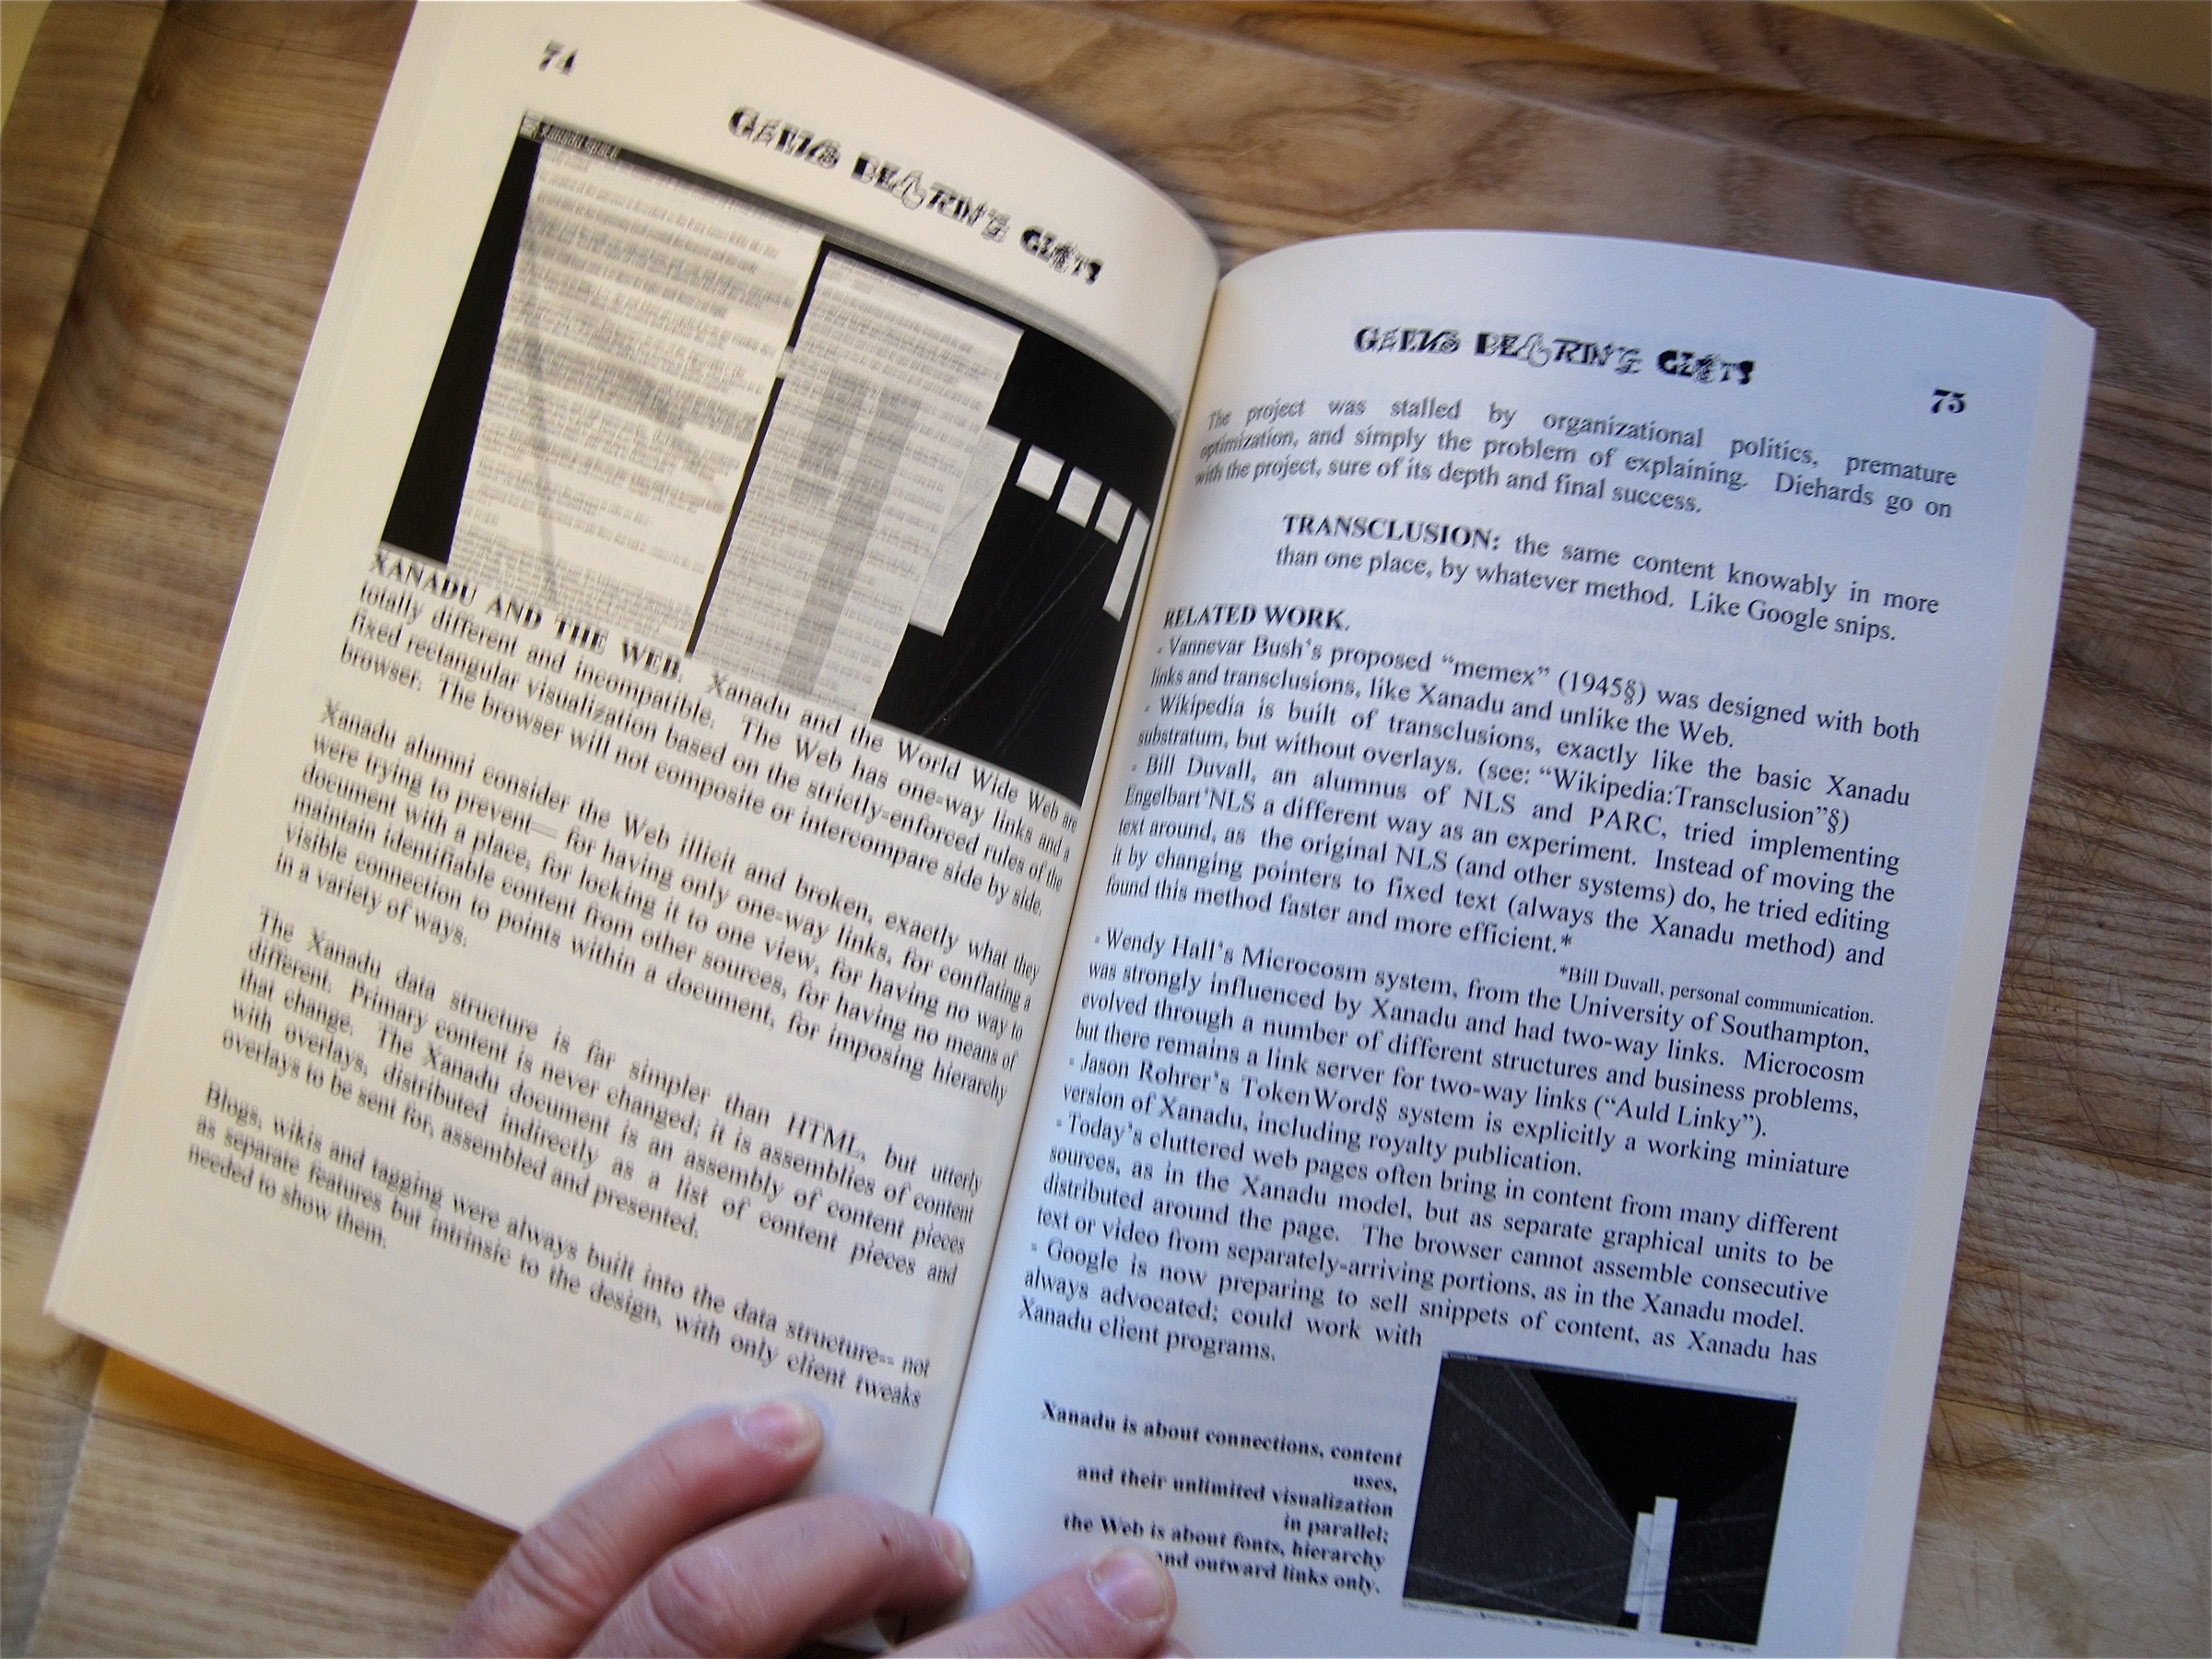
writing, book, brand, design, text, document